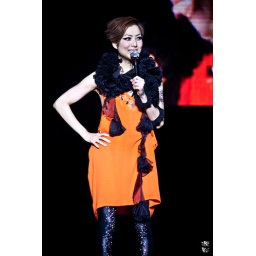
The dress should be red in color :PDid the editing on my 12&amp;quot; notebook so the color is not very accurate.